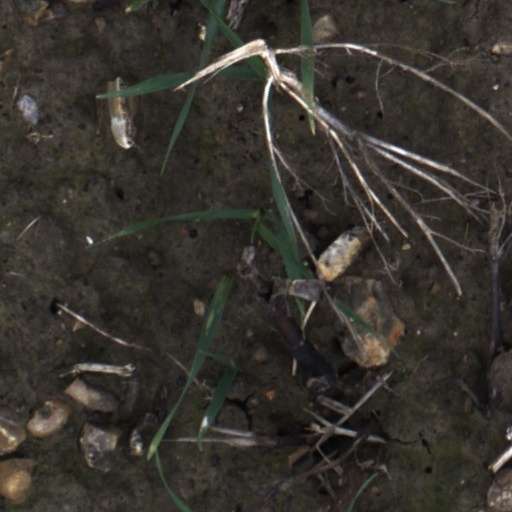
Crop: wheat